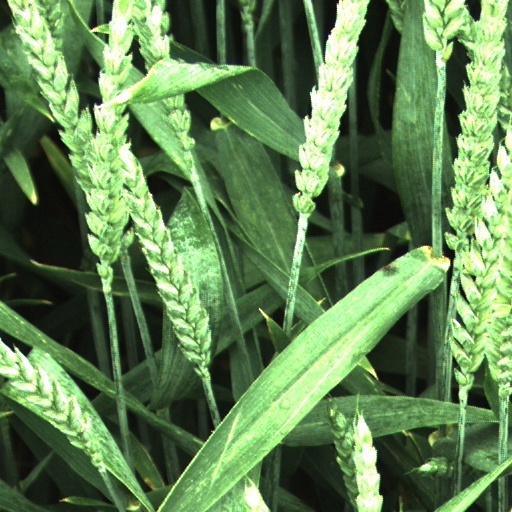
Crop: wheat